Amelanchier ovalis

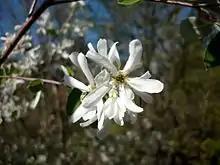
Flowers

The fruits are small (1 cm) and spherical, ripening between July and August. When ripe, the fruits become black and contain only a small amount of flesh.